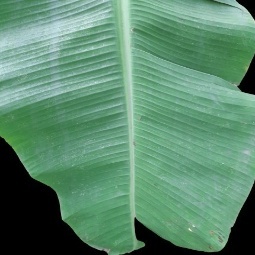
Label: Healthy